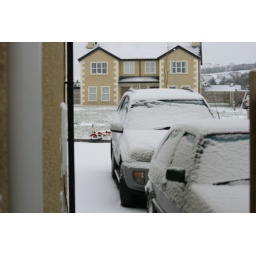
cars covered in white snow